Kyra Lamberink

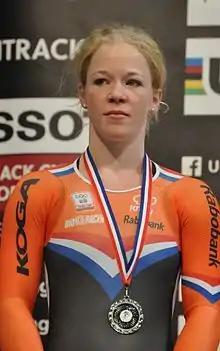
Lamberink in 2016

Kyra Lamberink (born 15 April 1996) is a Dutch track cyclist, representing Netherlands at international competitions. As a junior, she won the bronze medal at the 2013 European Track Championships (under-23 & junior). She competed at the 2016 UEC European Track Championships finishing fourth in the team sprint event and eight in the 500m time trial event.